List of Nashville Sounds managers

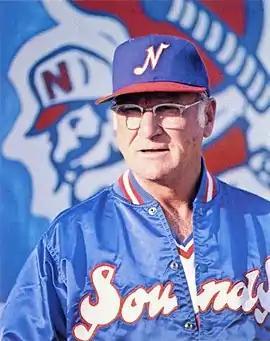
A man in glasses wearing a blue satin jacket with "Sounds" written on the front in white and red trim with a blue cap with a white "N" on the front

Playing in the Southern League as the Double-A affiliate of the Cincinnati Reds, the Nashville Sounds were managed by Chuck Goggin in their inaugural 1978 season. Goggin had managed the Reds' previous Double-A team, the Trois-Rivières Aigles, in 1977. He was replaced in 1979 by George Scherger, a veteran manager of 18 minor league seasons. He was chosen as a coach for the 1979 Southern League All-Star team and led Nashville to win their first Southern League championship that year.